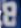
Number: 8